Hollywood Film Awards

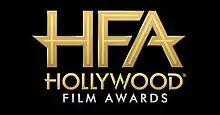

The Hollywood Film Awards were an American motion picture award ceremony held annually from 1997 to 2019, usually in October or November. It was founded by Carlos de Abreu and his wife Janice Pennington. The gala ceremony took place at the Beverly Hilton Hotel in Beverly Hills, California. The 2014 ceremony, broadcast by CBS, was the first to be shown on television. The 2016 ceremony, celebrating its 20th anniversary, took place on November 6, and was hosted by James Corden.